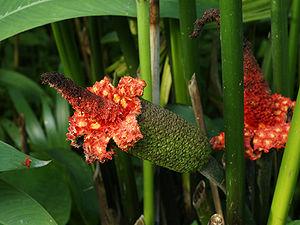
Fruits de Carludovica palmata, la plante qui sert à fabriquer les panamas.